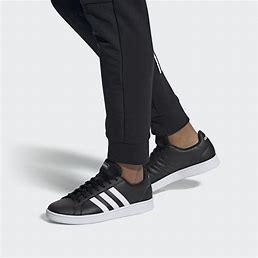
Brand: Adidas
Model: Grand Court Base